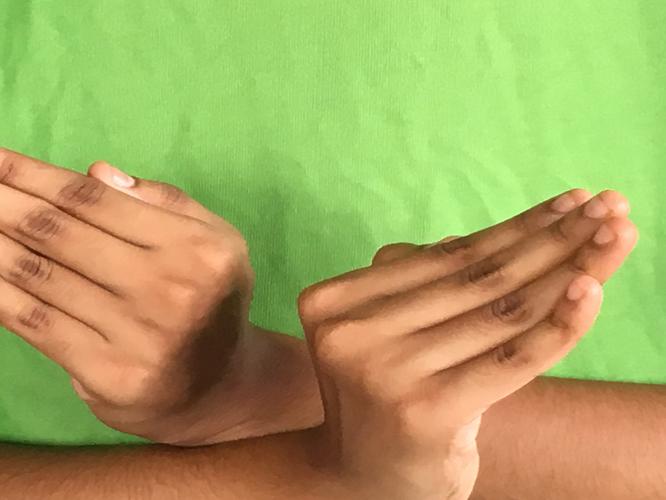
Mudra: Nagabandha
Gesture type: double_hand